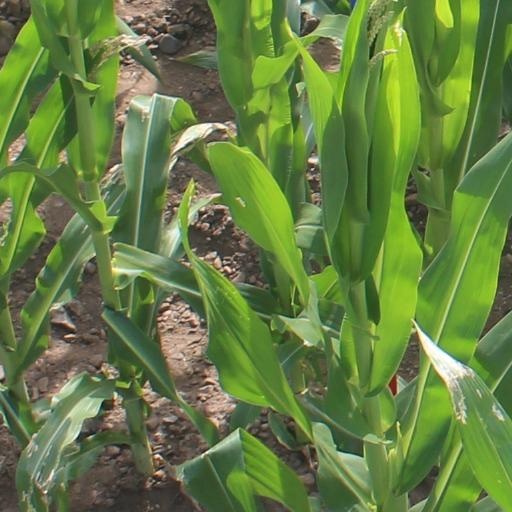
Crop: maize; corn